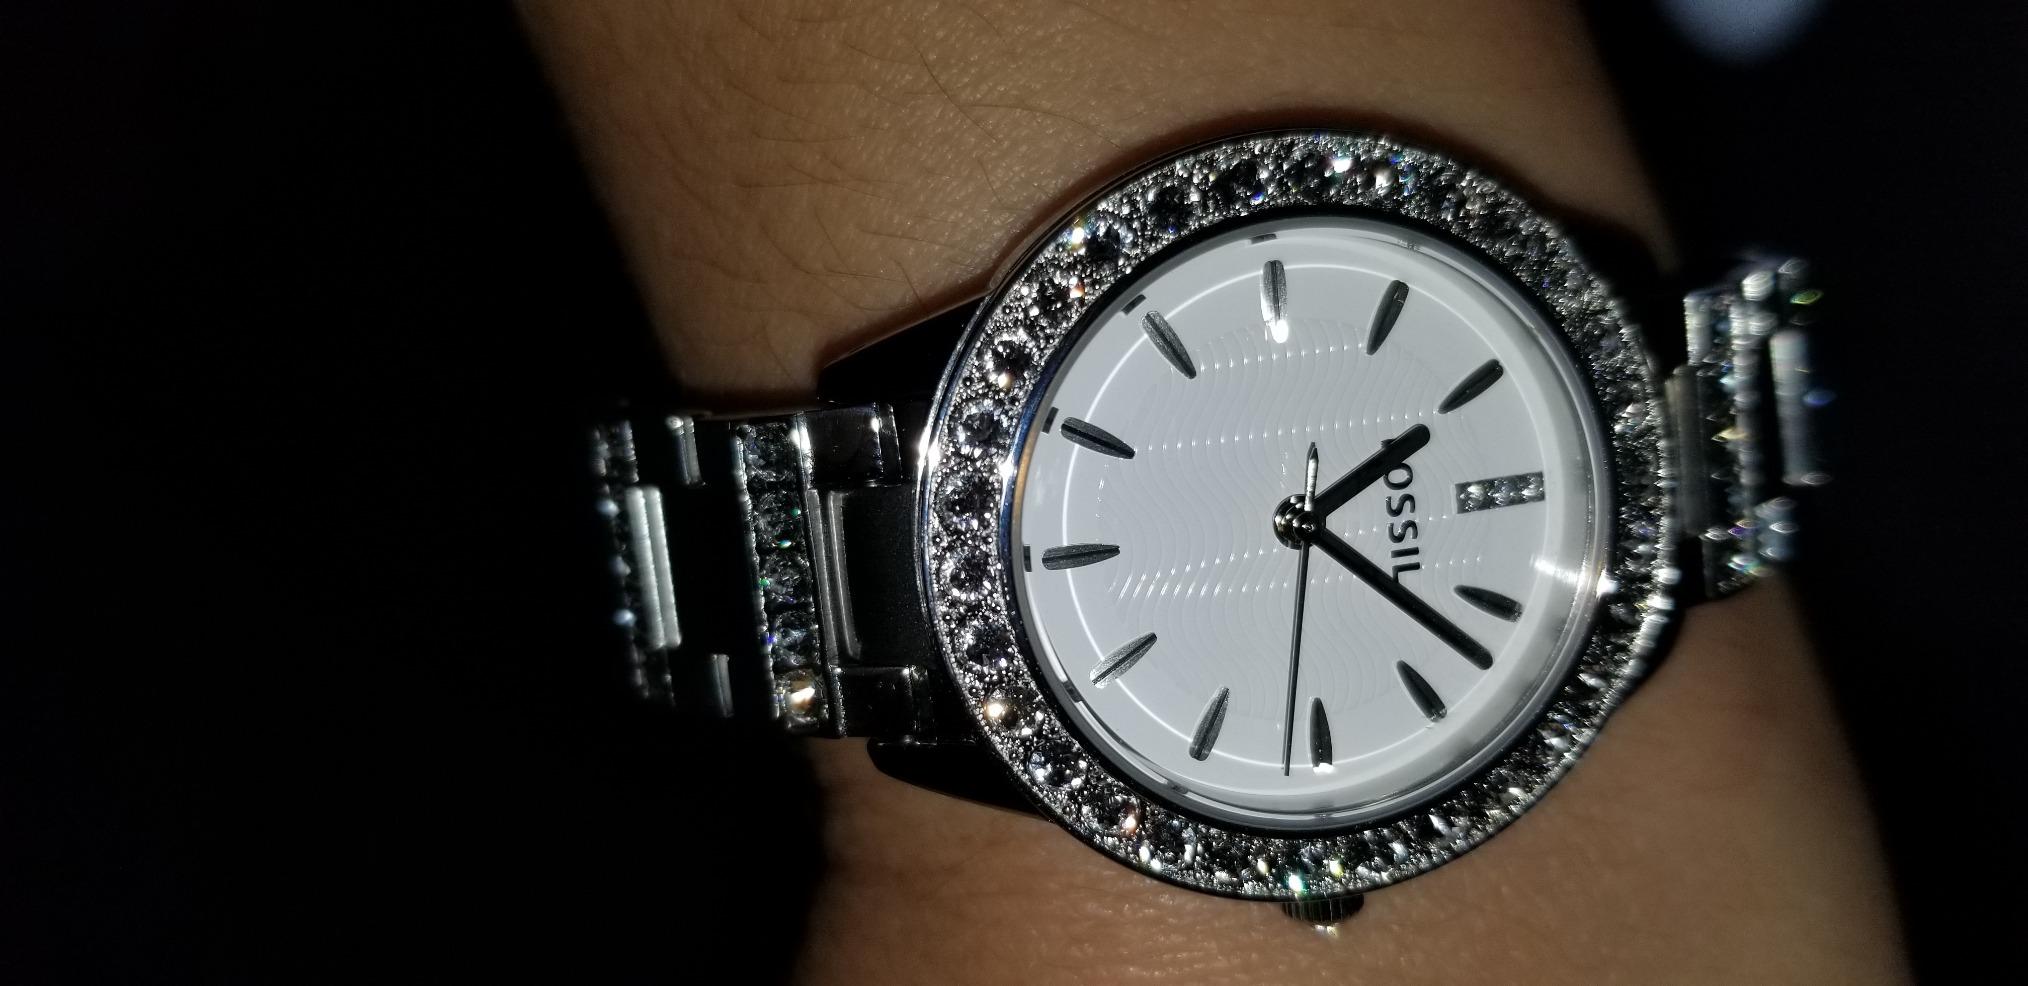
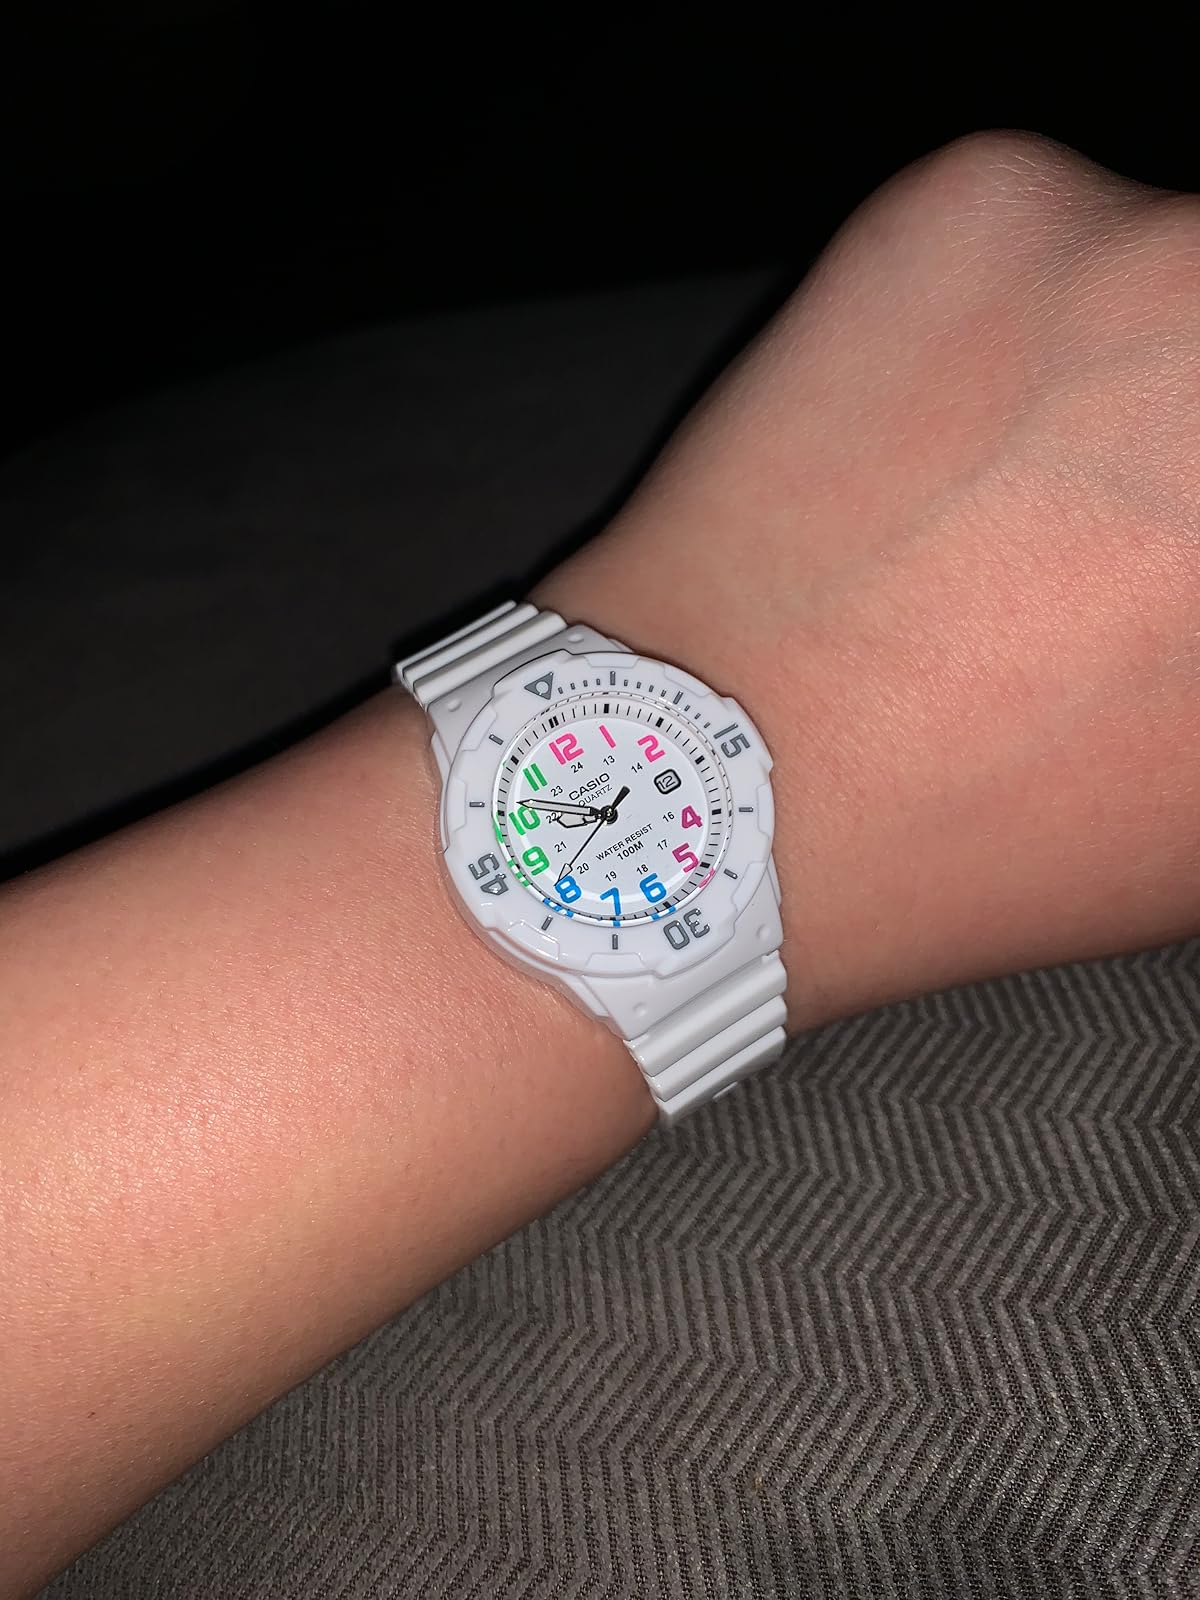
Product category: accessories_watch
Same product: no